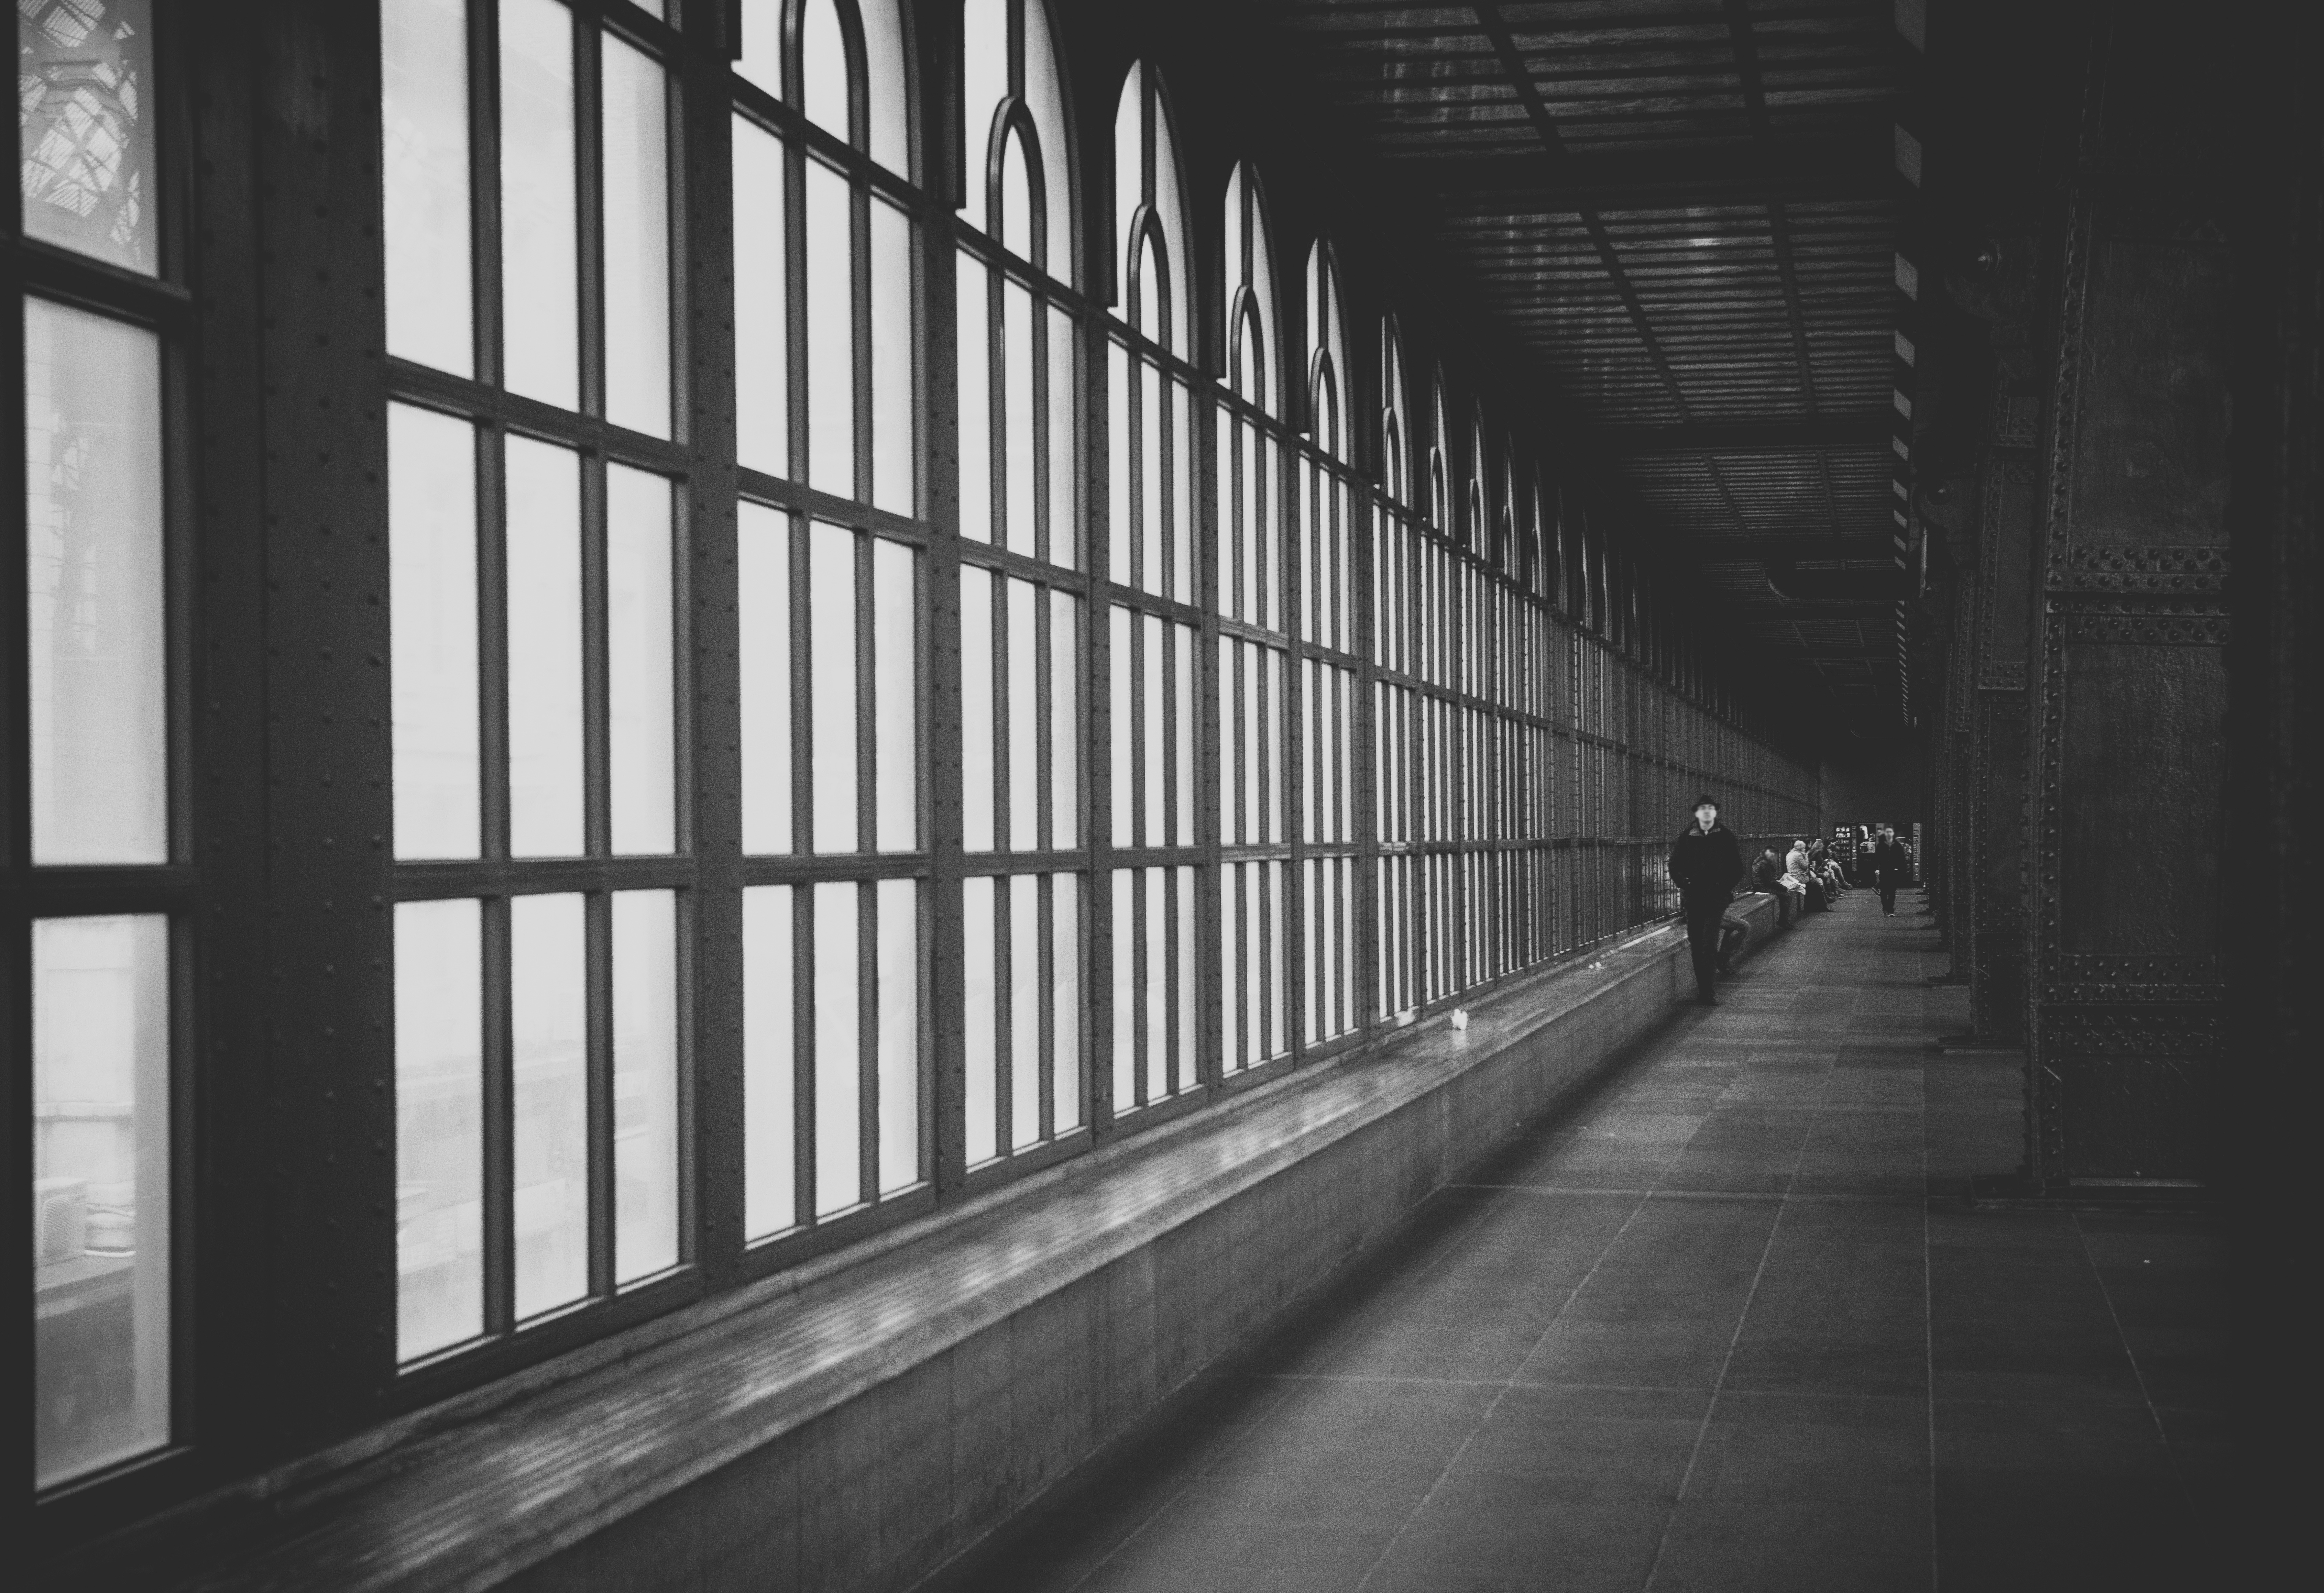
light, black and white, architecture, white, interior, window, glass, building, monument, line, metal, indoor, darkness, historic, black, monochrome, windows, bright, symmetry, hallway, corridor, shape, riveted, monochrome photography, industial